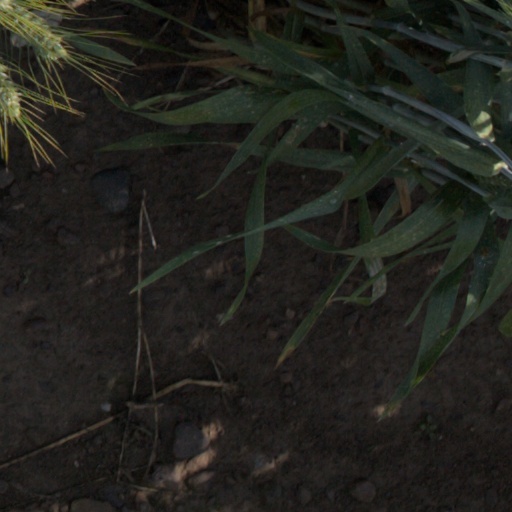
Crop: wheat